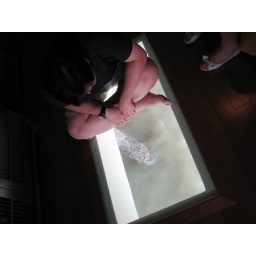
A glass plane in the floor allowing you to view into the water.. cool stuff!